Fort Bend Independent School District

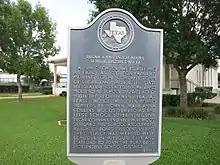
Historic marker of the former Sugar Land ISD near Lakeview Elem. School.

Fort Bend ISD was formed when Sugar Land ISD and Missouri City ISD merged after an election on April 18, 1959. The first superintendent was Louis P. Rodgers, who had been the Missouri City ISD superintendent upon the merger. The Sugar Land ISD superintendent Edward Mercer, became the assistant superintendent.